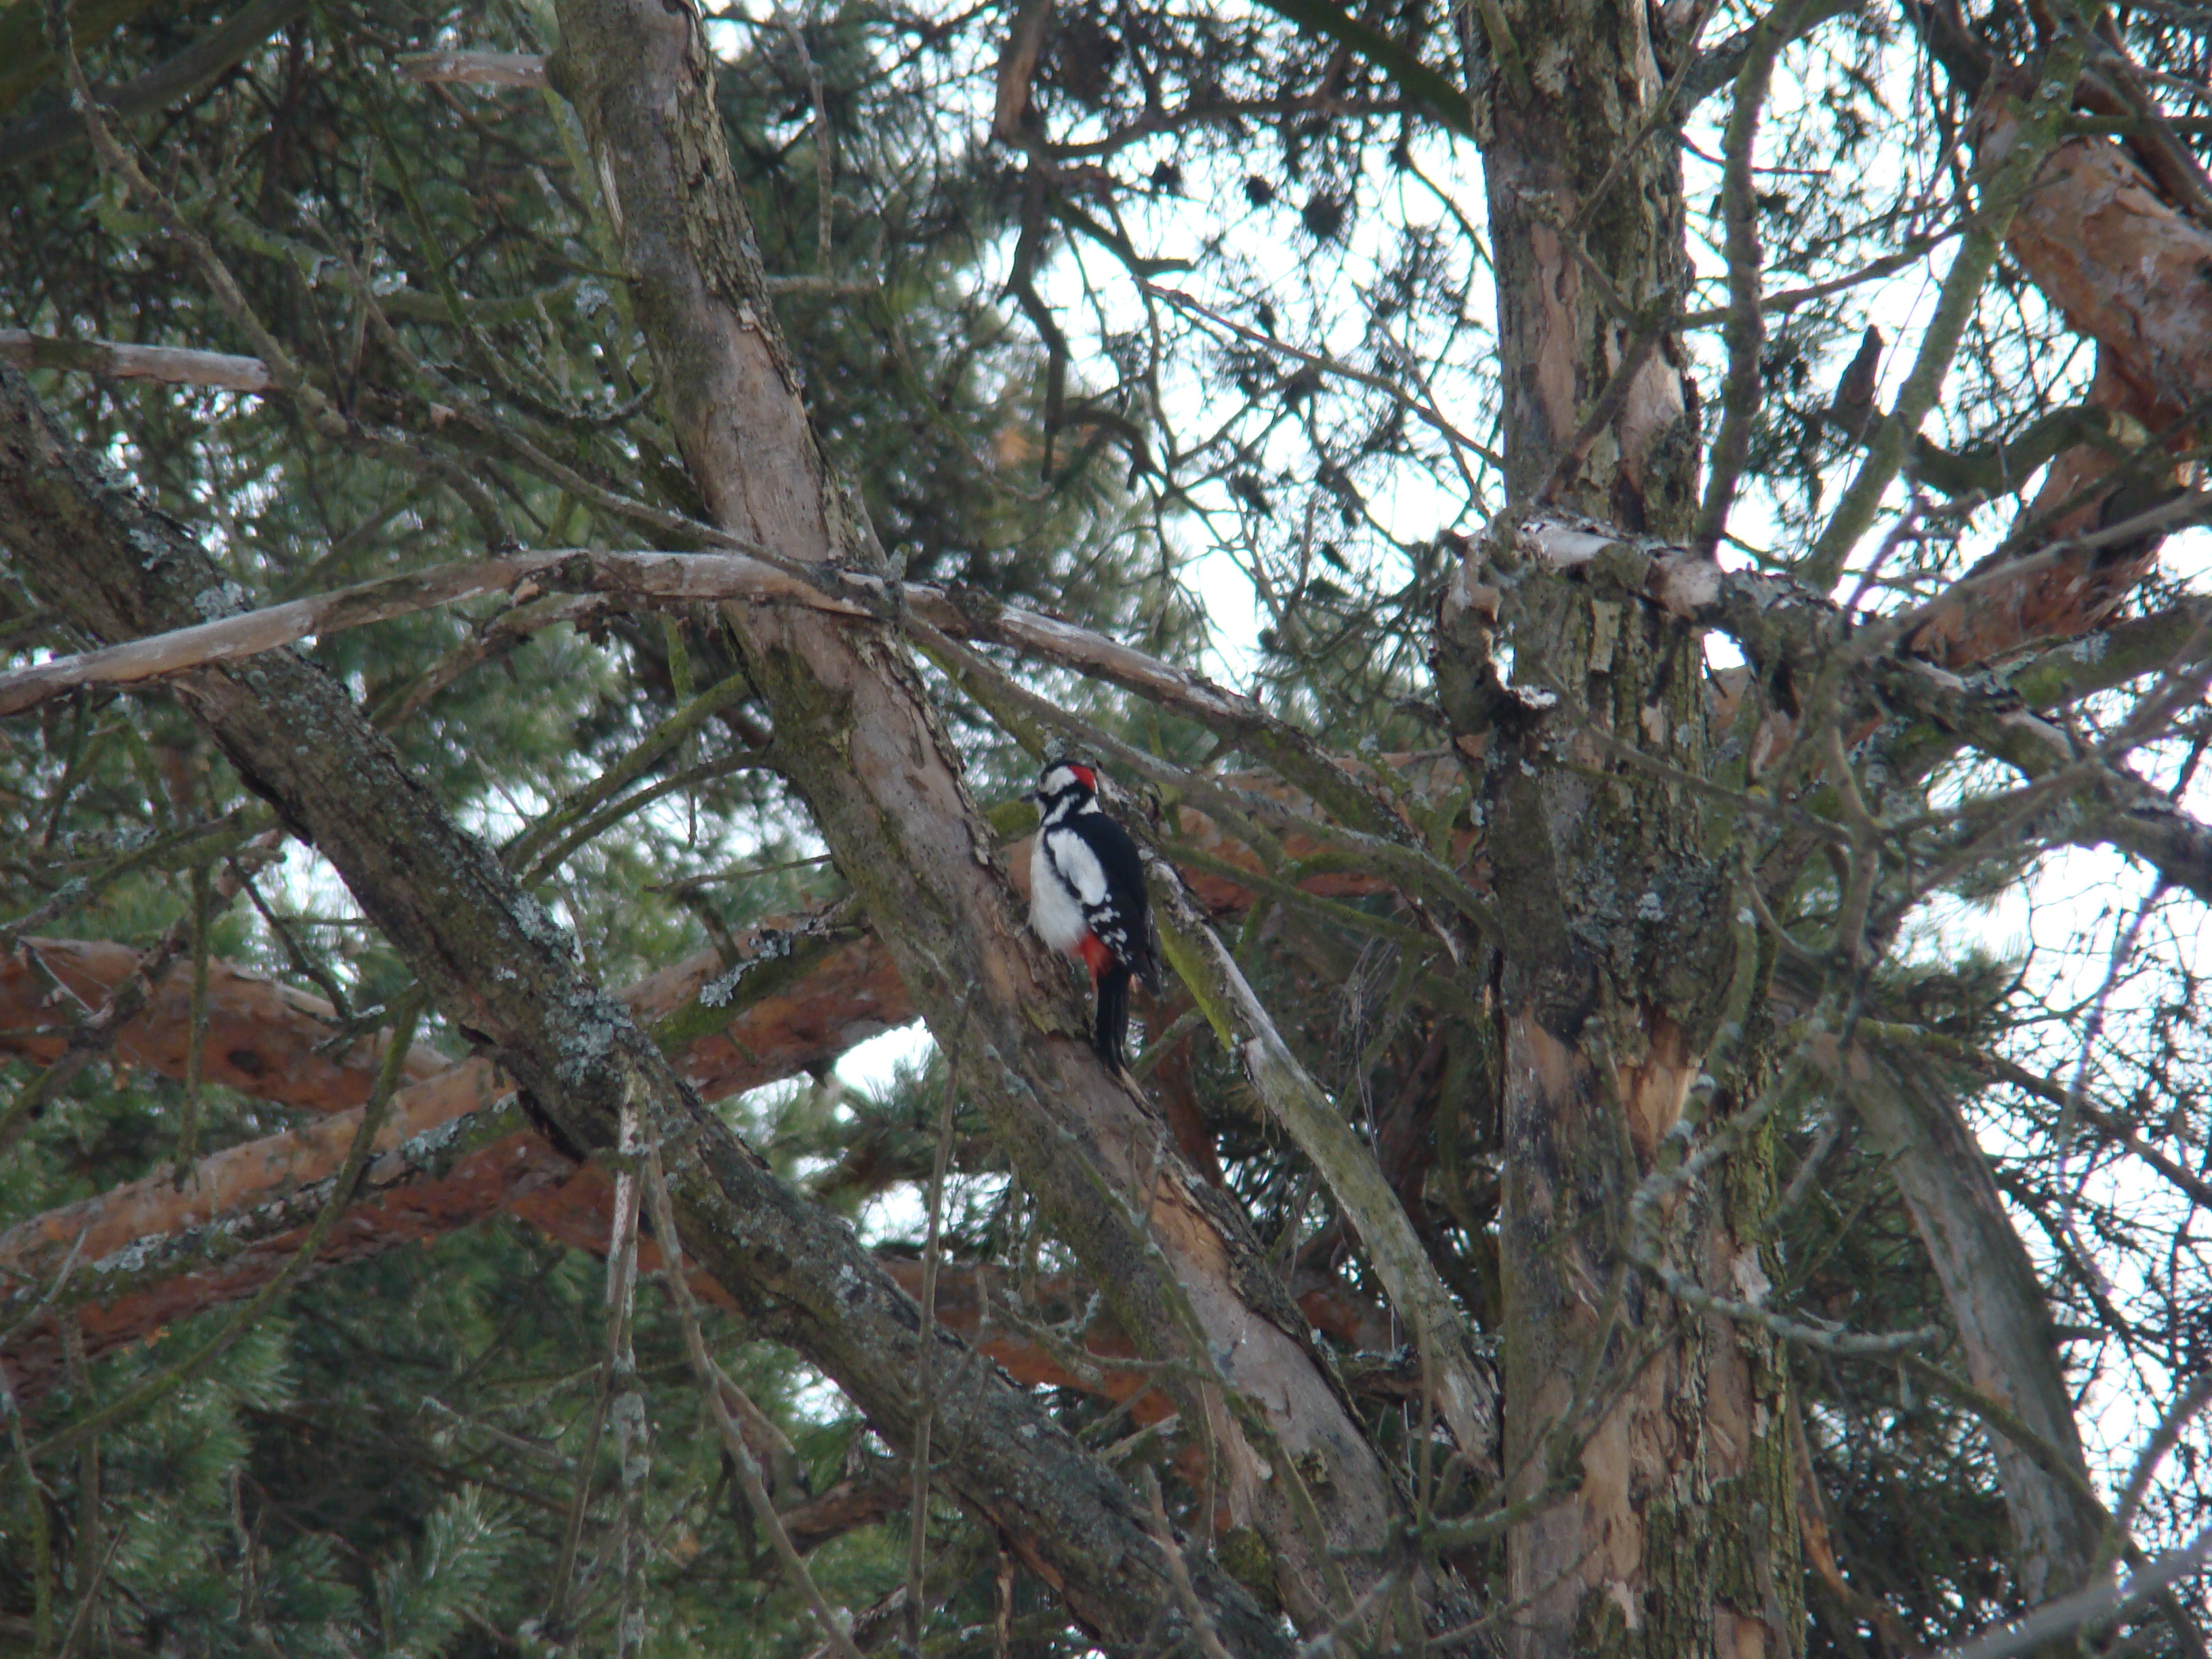
tree, forest, branch, bird, plant, wildlife, jungle, eagle, spruce, rainforest, sony, russia, habitat, moscowregion, dsc, h9, dsch9, choboty, woody plant